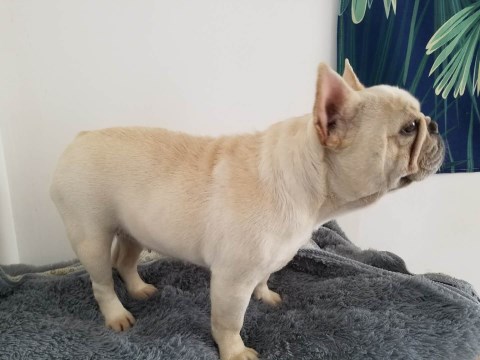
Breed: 1121-n000002-French_bulldog